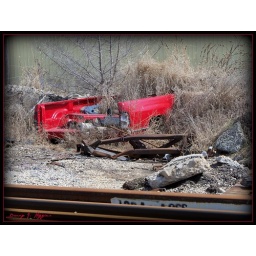
A old truck bed near the railroad tracks in Mendota. Illinois.